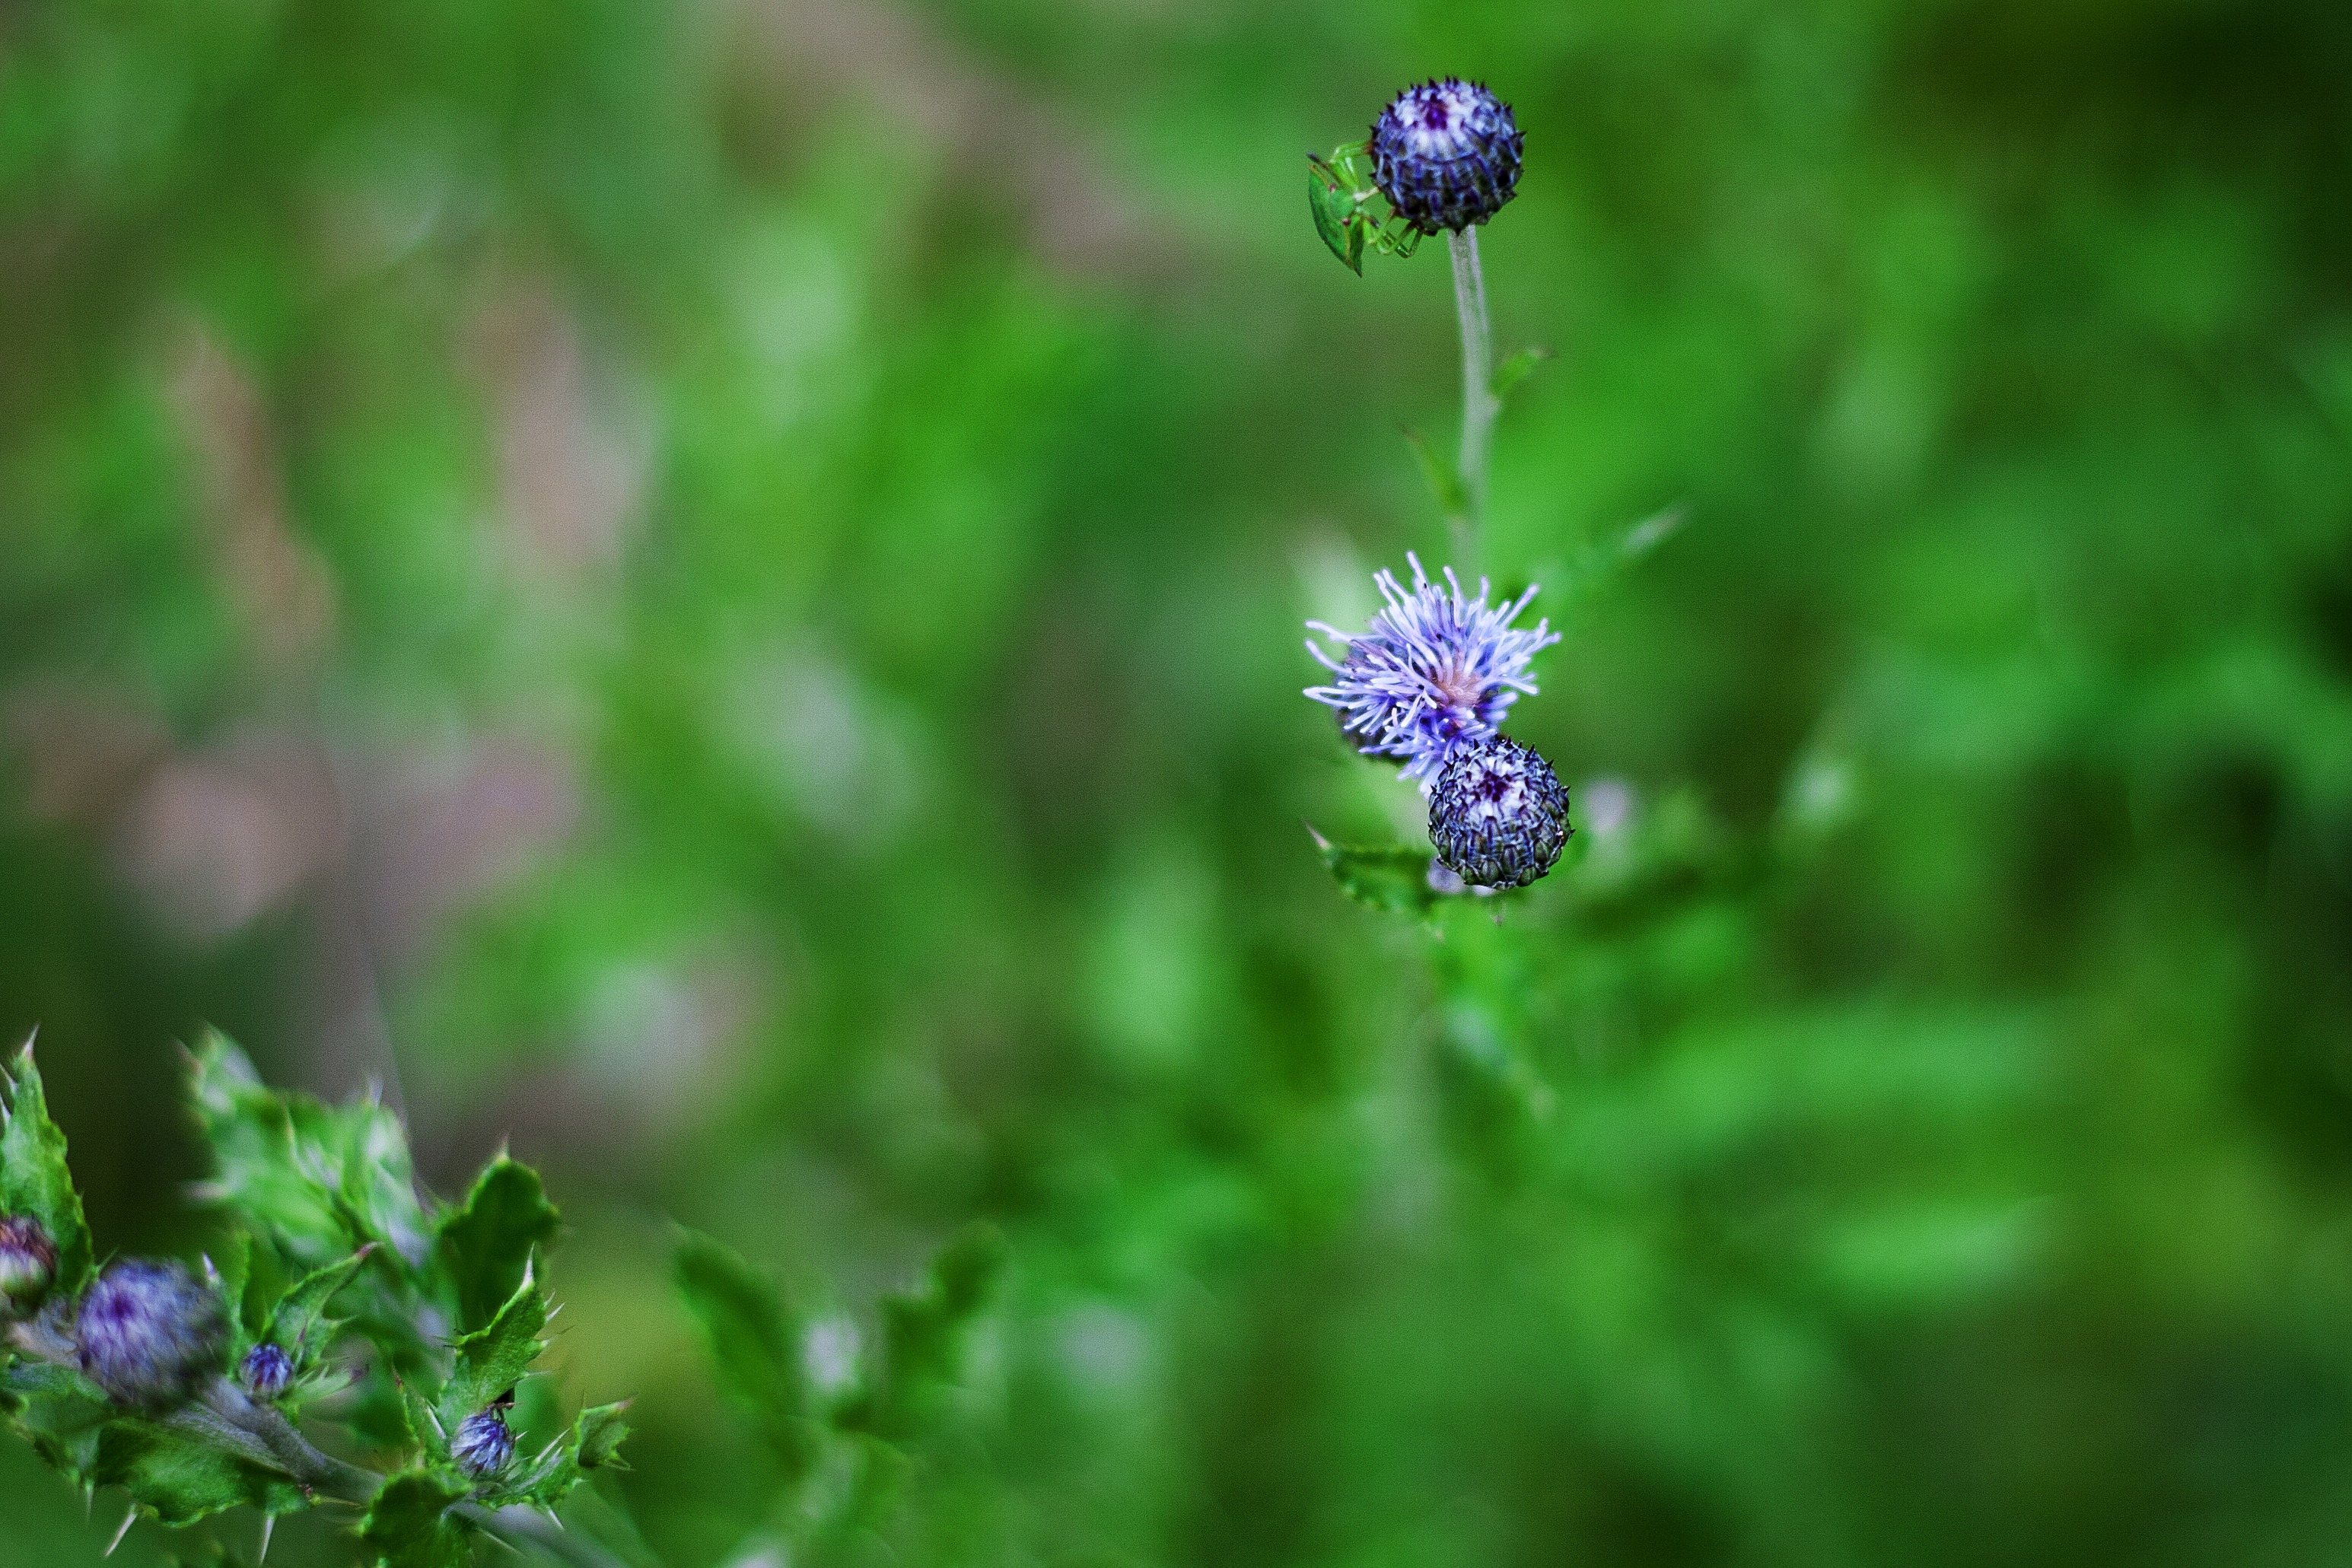
grass, plant, flower, pollen, spring, green, bug, flora, plants, close up, nectar, macro photography, subshrub, plant stem